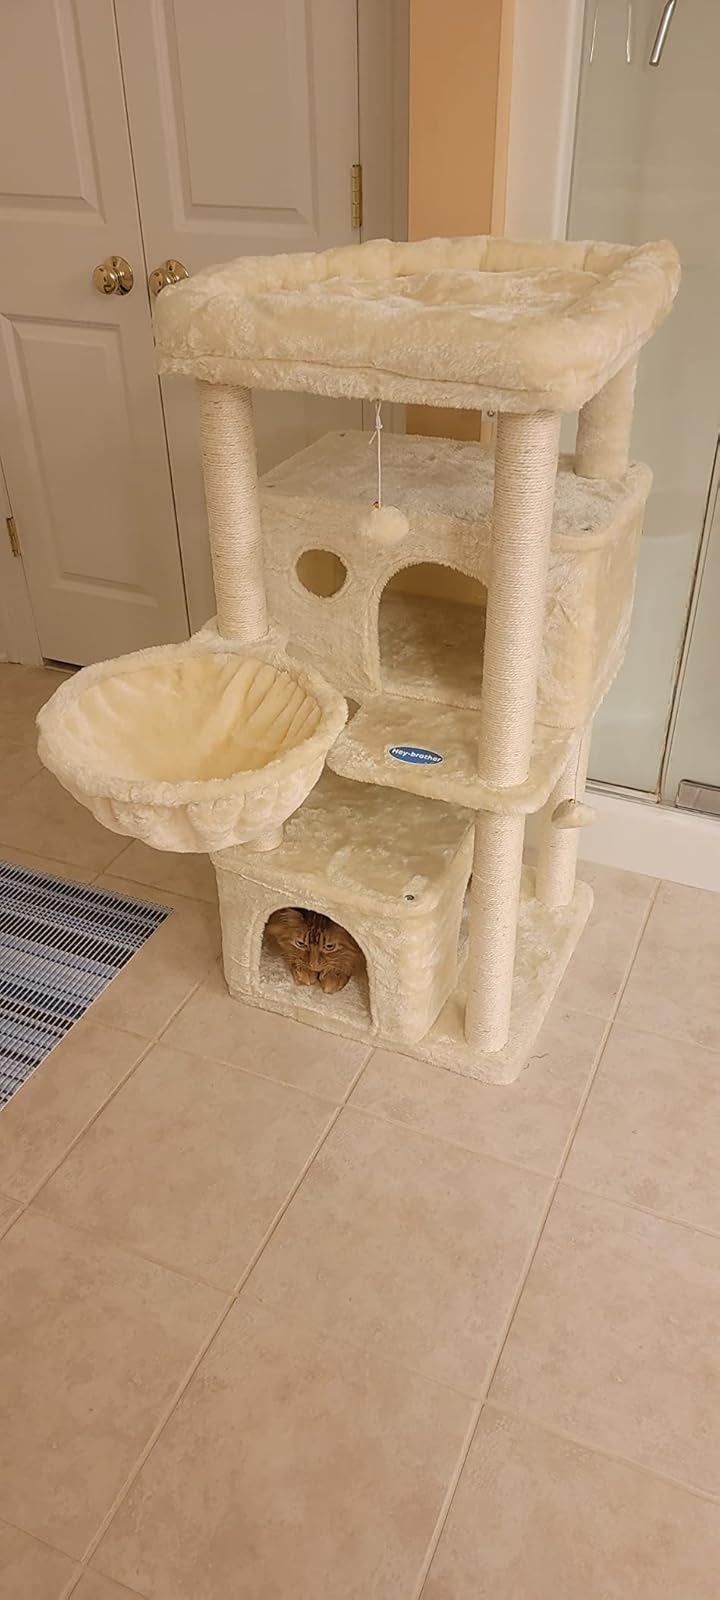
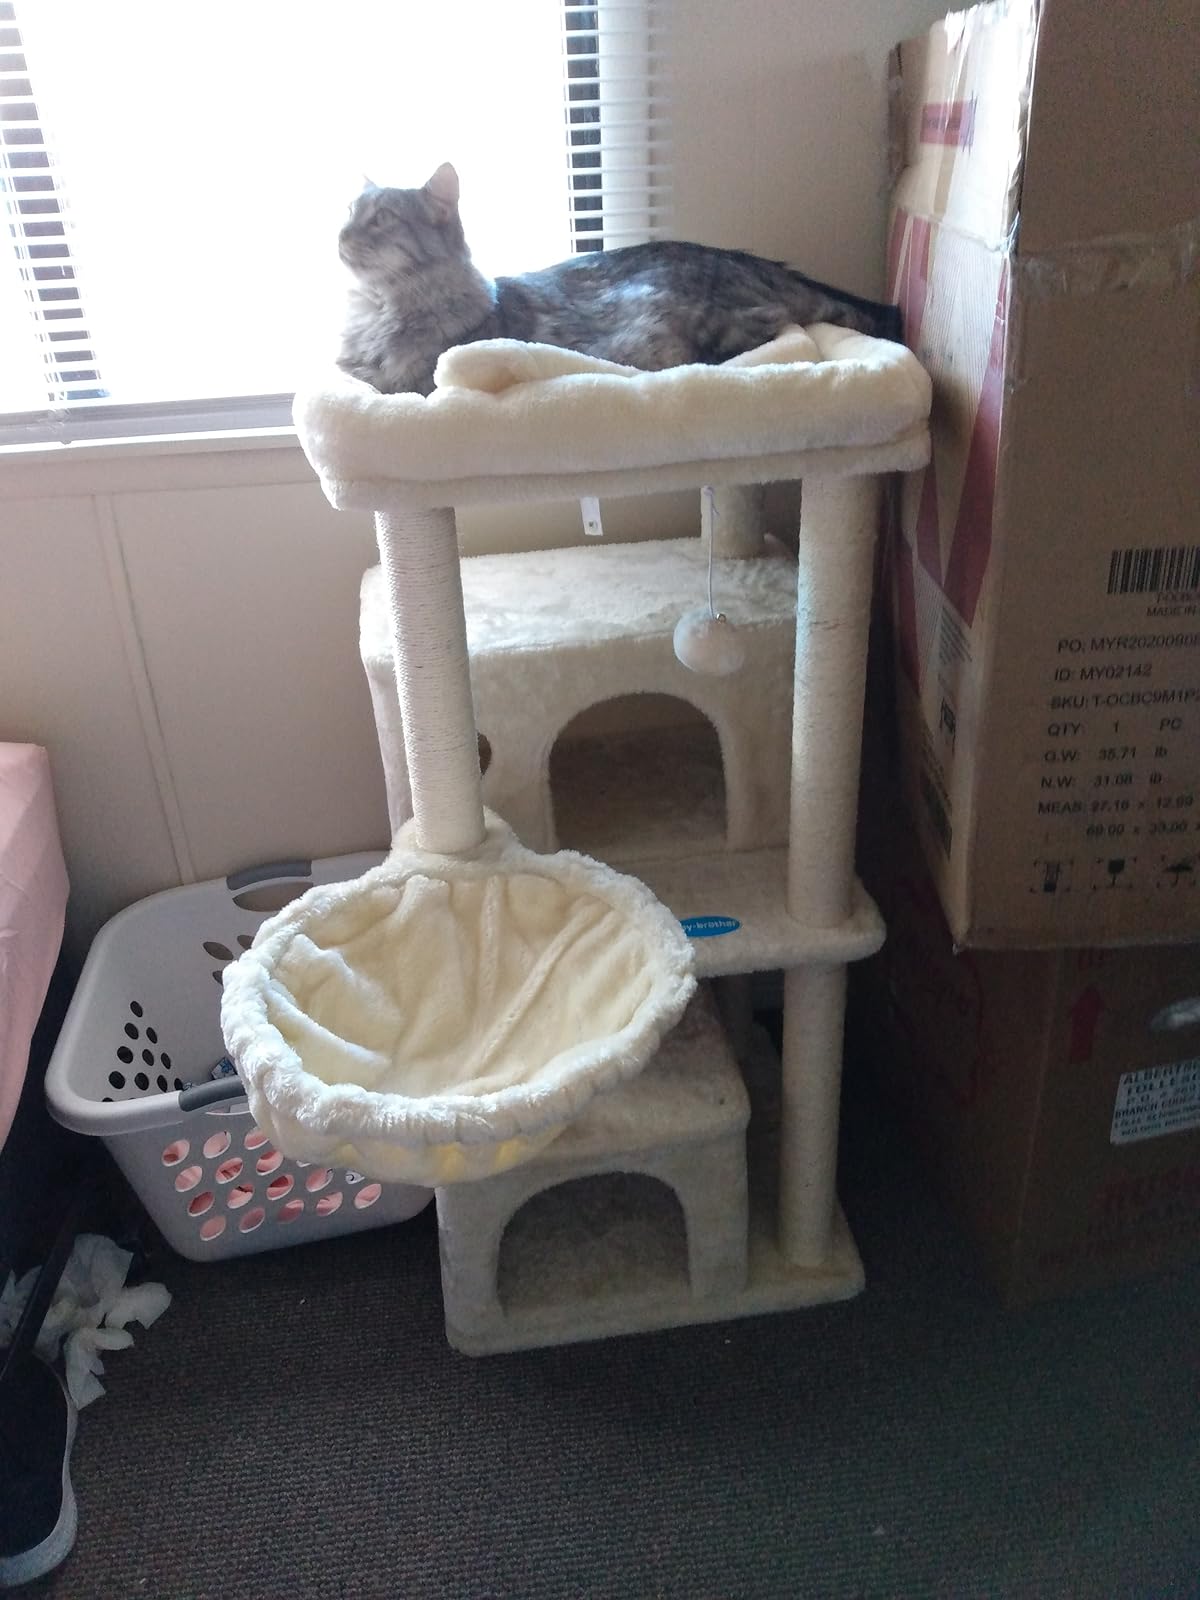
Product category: items_cat tree
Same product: yes